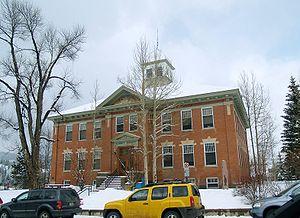
Le comté de Summit est un comté du Colorado. Son chef-lieu est Breckenridge. Outre Breckenridge, les municipalités du comté sont Blue River, Dillon, Frisco, Montezuma et Silverthorne.